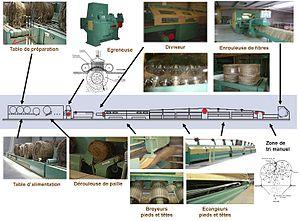
Les différentes étapes du teillage.
Le lin cultivé est une espèce de plantes dicotylédones de la famille des Linaceae, originaire d'Eurasie.